Daphni Monastery

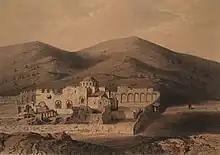
The Monastery of Daphni, drawn by Moncel Théodore (1843).

Daphni or Dafni (Modern Greek: Δαφνί; Katharevousa: Δαφνίον, "Daphnion") is an eleventh-century Byzantine monastery northwest of central Athens in the suburb of Chaidari, south of Athinon Avenue (GR-8A). It is situated near the forest of the same name, on the Sacred Way that led to Eleusis. The forest covers about , and surrounds a laurel grove. "Daphni" is the modern Greek name that means "laurel grove", derived from Daphneion (Lauretum).